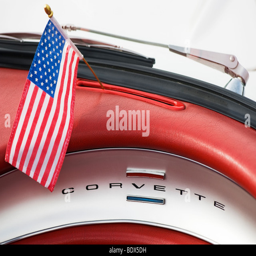
automobile model , classic car with the stars and stripe flag on the dashboard